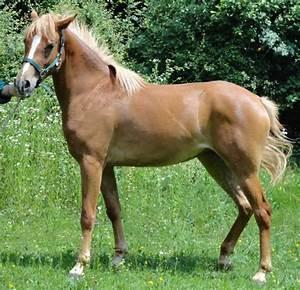
horse